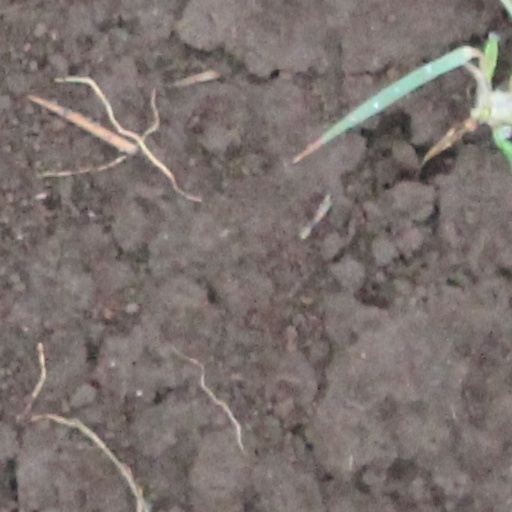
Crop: wheat